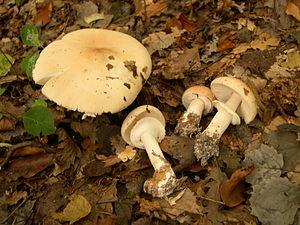
Les Amanitaceae sont une famille de champignons basidiomycètes du clade II Pluteoïde de l'ordre des Agaricales. Dans le genre le plus important, l'espèce la plus connue est probablement Amanita muscaria, mais aussi Amanita phalloides qui passe pour une espèce des plus toxiques, quasi toujours mortelle. Le sporophore des amanitacées est lamellé, généralement ovoïde émergent, ensuite convexe immature et enfin plus ou moins étalé. Les sporophores portent souvent, mais pas tous, une volve et/ou un anneau, plus ou moins tenaces. Les lames sont, sauf exception, blanches, rarement jaunes.